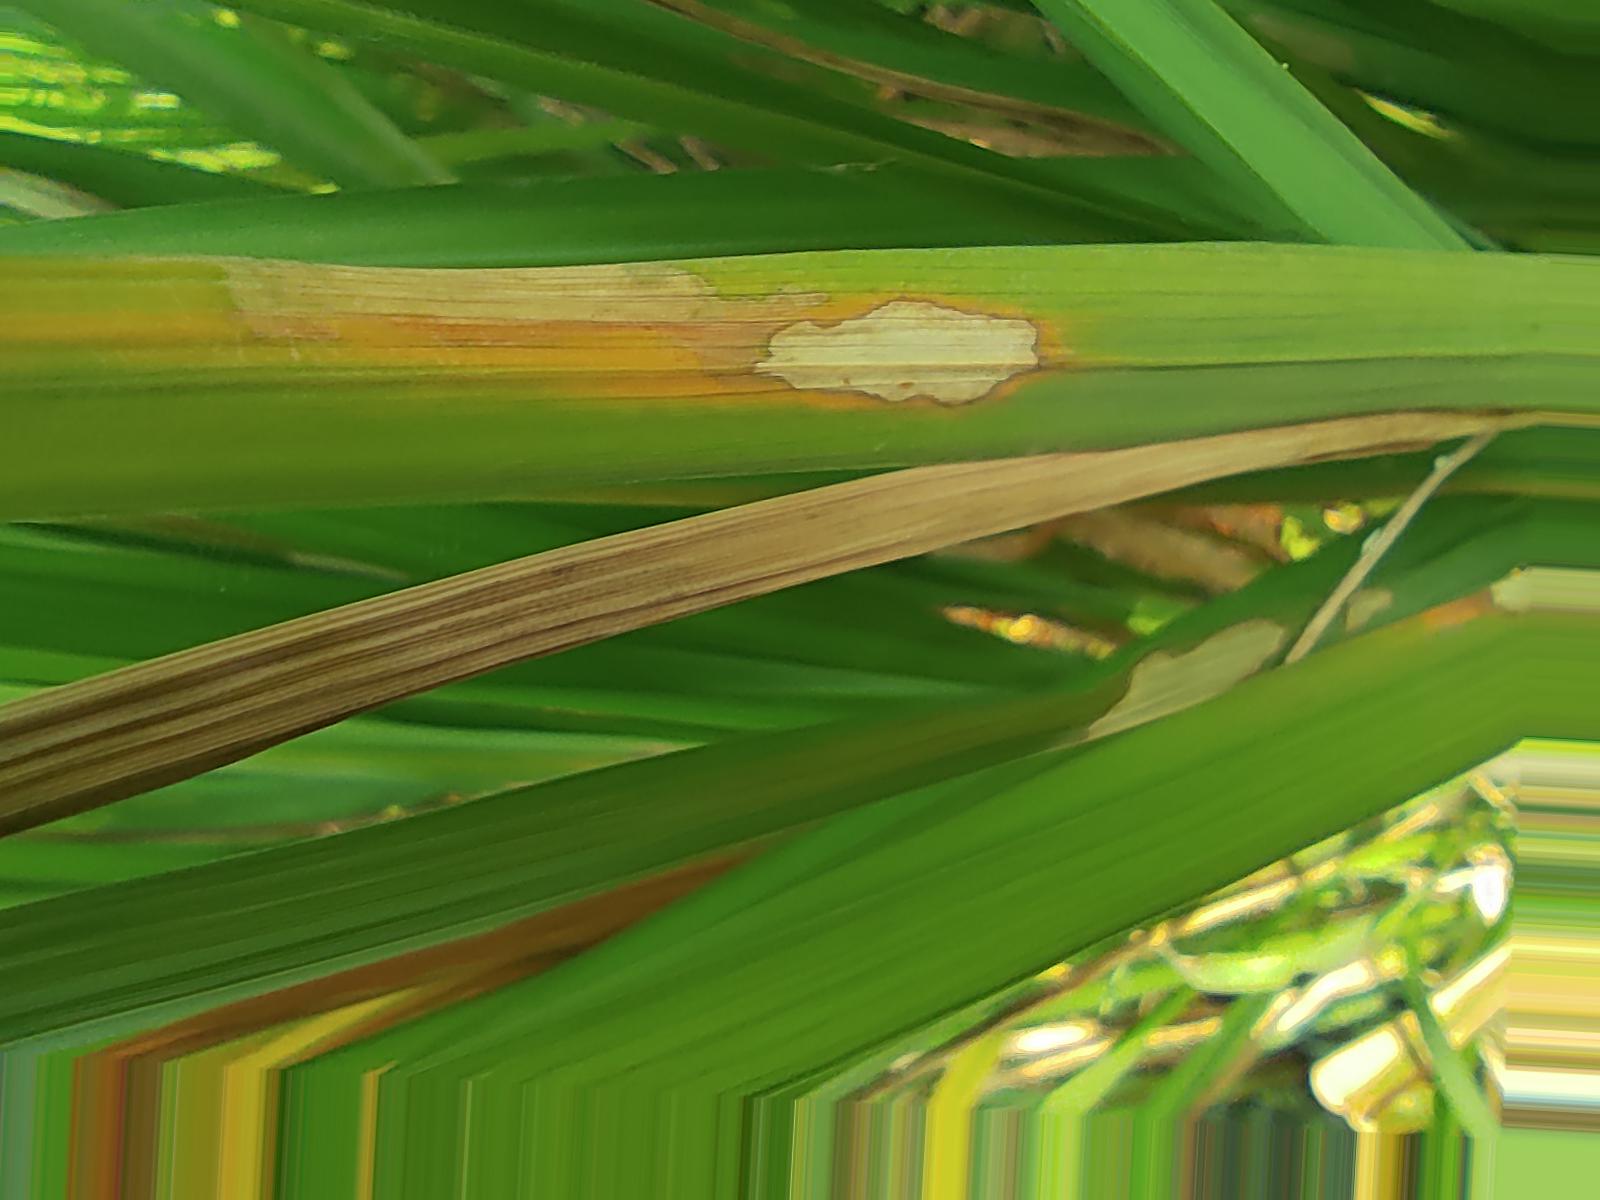
Nhãn: Bệnh Đốm Vằn ( Khô vằn ) ( Sheath Blight )